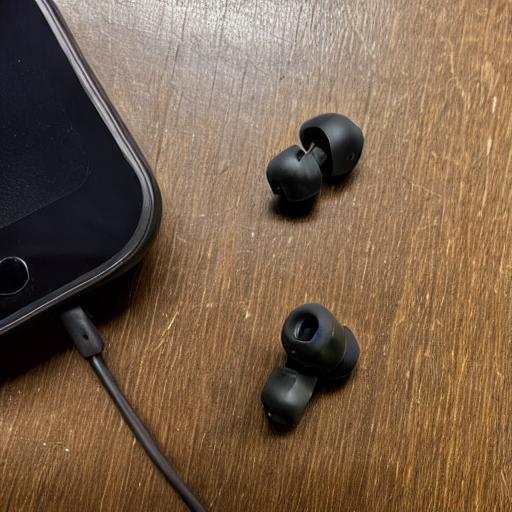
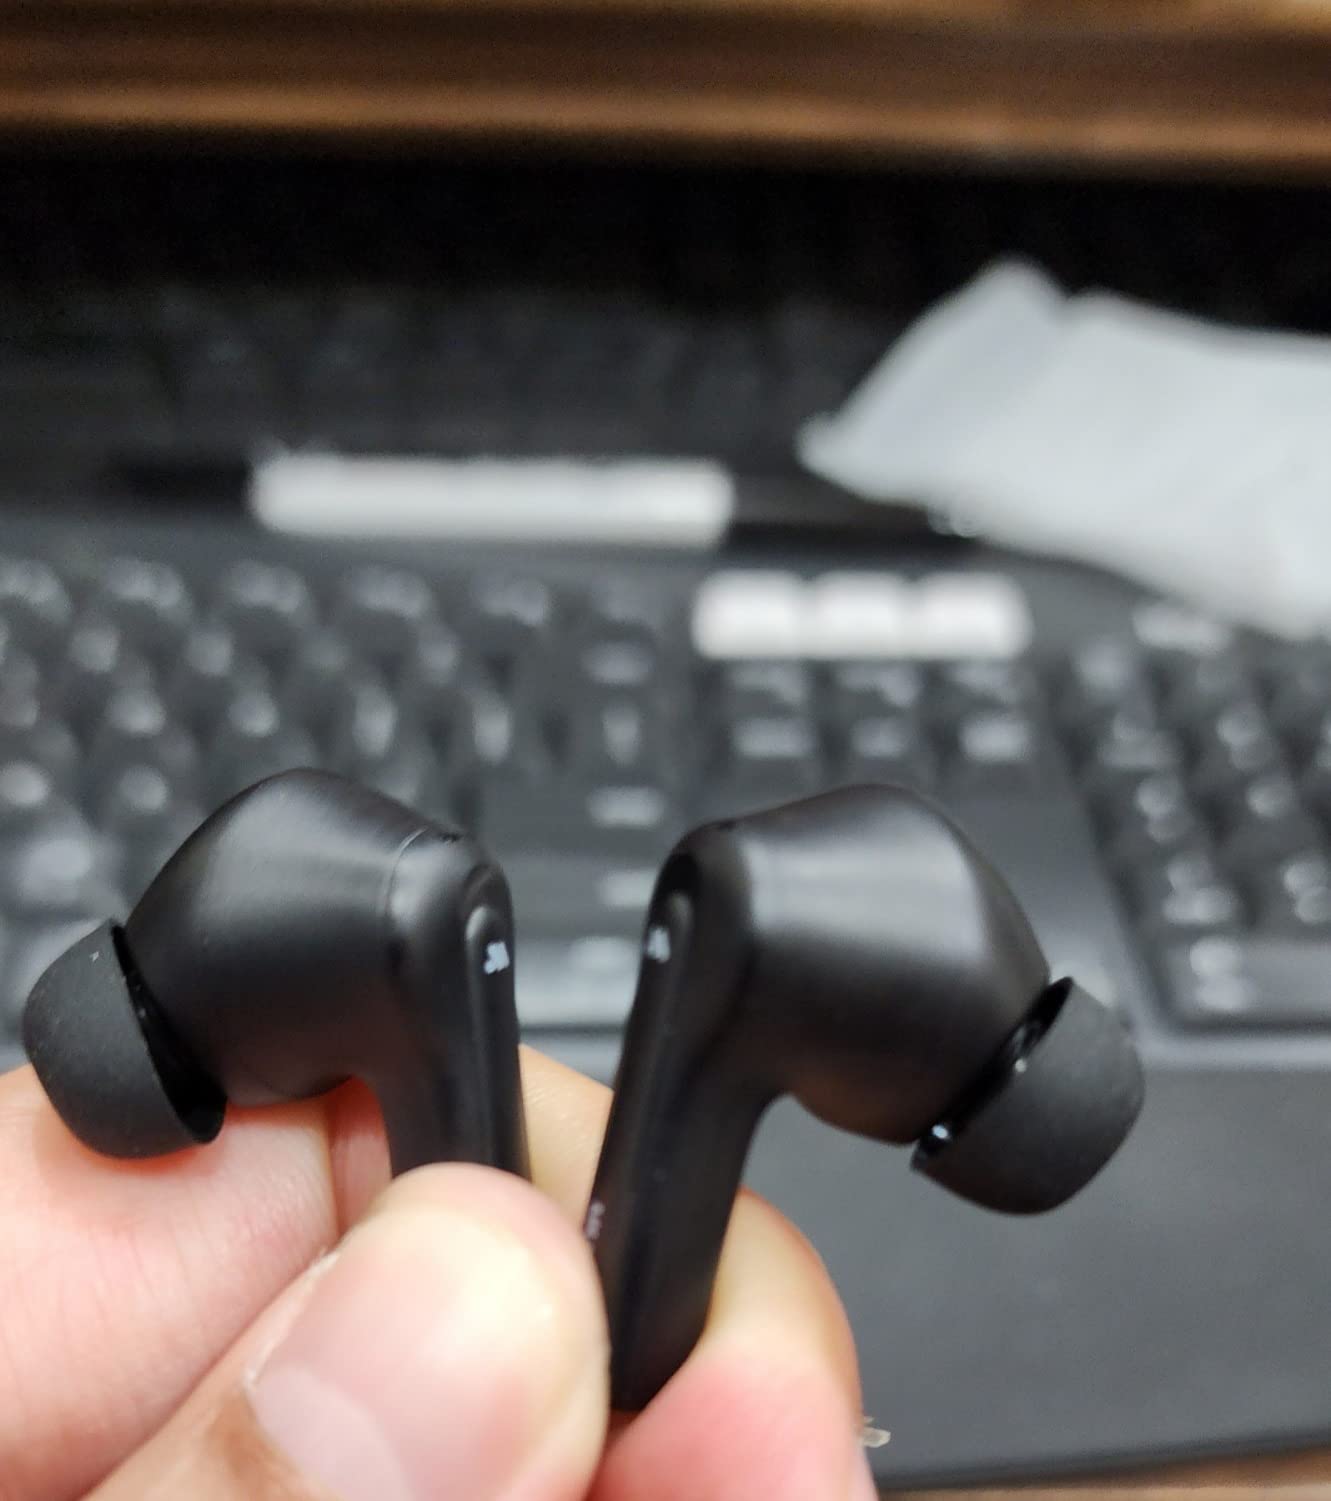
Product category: earbuds
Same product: no